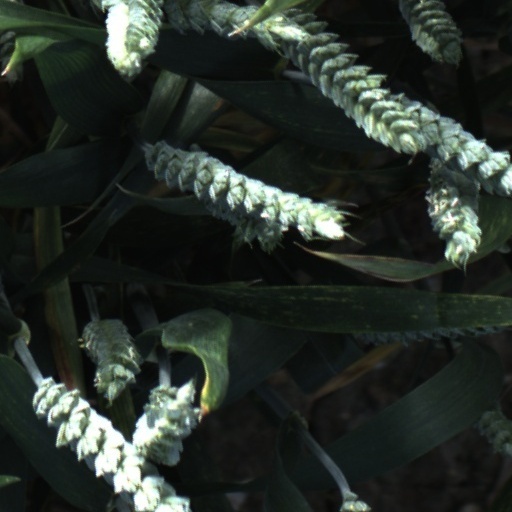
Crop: wheat